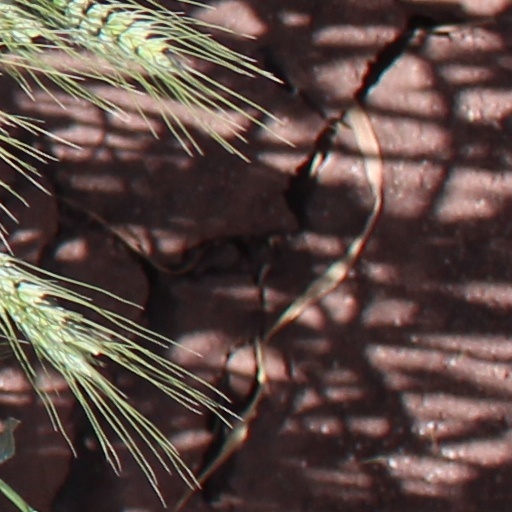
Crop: wheat